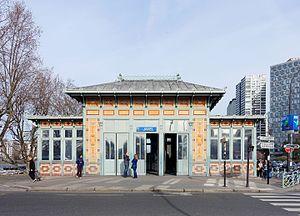
Le 15ᵉ arrondissement de Paris est l’un des vingt arrondissements de Paris. Il est situé sur la rive gauche de la Seine, dans le sud-ouest de la ville, et est le résultat de l’annexion des communes de Vaugirard et de Grenelle en 1860. Il s’agit du plus peuplé des arrondissements avec 235 178 habitants en 2017.
La gare de Javel est une gare ferroviaire française de la ligne des Invalides à Versailles-Rive-Gauche, située dans le 15ᵉ arrondissement de Paris, dans le quartier de Javel. C'est une gare SNCF desservie par les trains de la ligne C du RER.